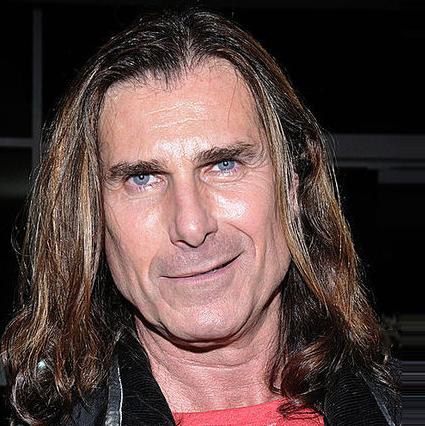
Age: 54